Isuzu

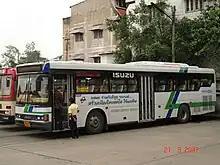
Isuzu LV486R CNG City Bus in Bangkok with the CNG-MPI Engine

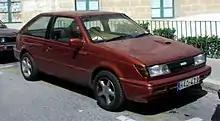
Isuzu Gemini with European (Maltese) registration plates

In June 2006 Isuzu and GM agreed to establish a joint venture called "LCV Platform Engineering Corporation (LPEC)" to develop a new pickup. Isuzu said it would use its engineering expertise to develop the pickup and GM would develop derivatives based on the integrated platform. Mitsubishi Corp became Isuzu's largest shareholder in October 2006, after it converted all the preferred shares in Isuzu it had held since 2005 into common stock, increasing its shareholding from 3.5% to 15.65%.